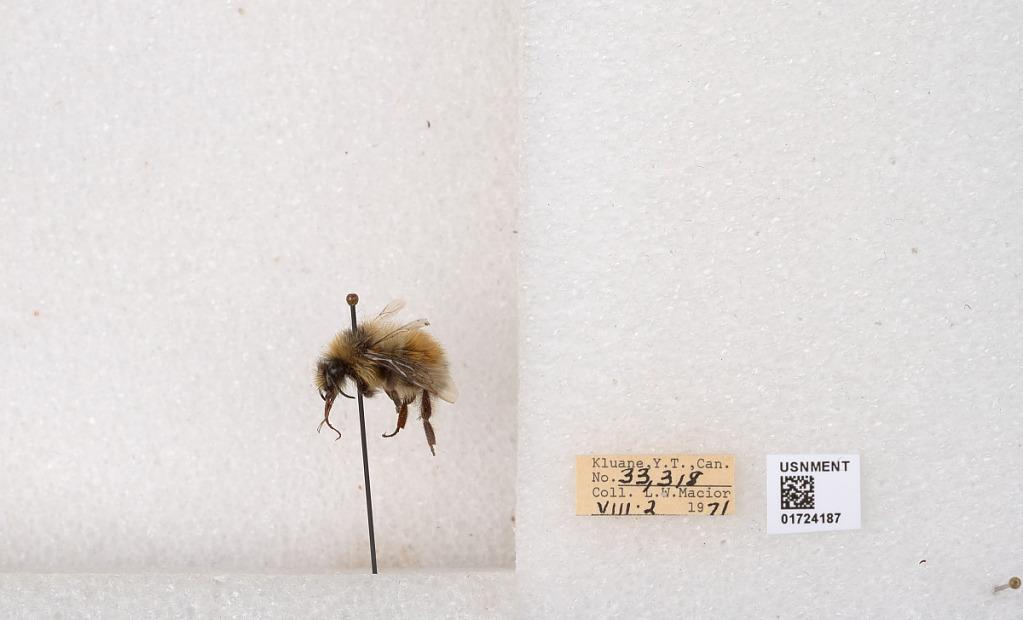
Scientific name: Bombus (Pyrobombus) sylvicola Kirby
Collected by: L. Macior
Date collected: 1971-8-2
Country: Canada
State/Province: Yukon Teritory
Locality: Kluane National Park and Reserve
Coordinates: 60.7493, -139.504